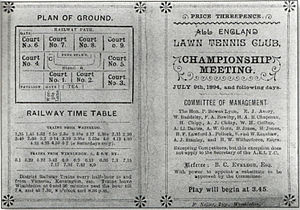
Wimbledon-mesterskaberne 1894
Wimbledon-programmet 1894
Wimbledon-programmet 1894
Wimbledon-mesterskaberne 1894 var den 18. udgave af Wimbledon-mesterskaberne i tennis. Turneringen blev spillet i All England Lawn Tennis and Croquet Club i London, Storbritannien, og blev afviklet i perioden 9. - 18. juli 1894.